Jeevan Nedunchezhiyan

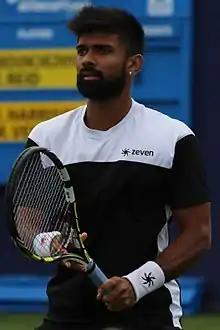
Nedunchezhiyan at the 2017 Aegon International Eastbourne

Jeevan Nedunchezhiyan (born 20 October 1988) is an Indian professional tennis player. He has a career-high ATP doubles ranking of No. 64 achieved on 18 March 2019. He won the doubles title with Rohan Bopanna at the 2017 Chennai Open, in a historic final featuring four Indian players.